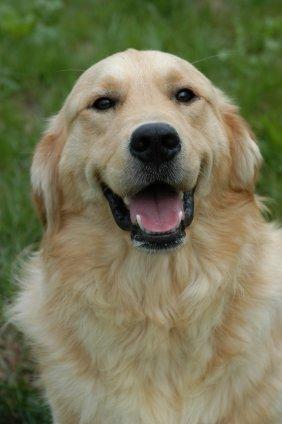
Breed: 5355-n000126-golden_retriever